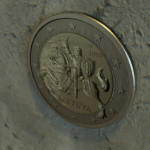
Coin value: 2euro
Country: lt
Edition: standard